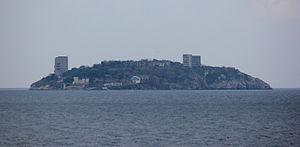
Yassıada est l'une des plus petites îles de l'archipel des Îles des Princes, l'un des 39 districts d'Istanbul. Elle a été utilisée par les Byzantins pour l'envoi des personnalités en exil. Une de ces personnes était le Patriarche arménien Narsès qui a d'abord été envoyé sur cette île avant d'être emprisonné à Büyükada au IVᵉ siècle apr. J.-C. Au XIᵉ siècle apr. J.-C. les Byzantins utilisaient l'île pour les prisonniers politiques. Les restes des quatre cellules de la prison souterraine de cette période sont encore visibles. Les Byzantins ont également construit un monastère et une église sur l'île. Yassıada a été capturée par les Croisés latins au cours de la quatrième croisade en 1204.